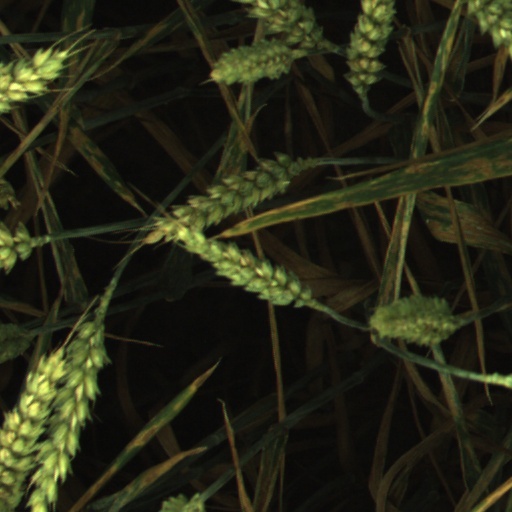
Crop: wheat